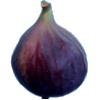
Label: Fig 1